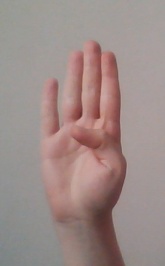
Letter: kaaf